Muar (town)

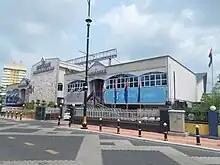
Muar Municipal Council

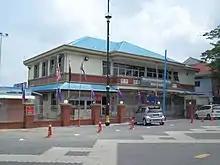
Bandar Maharani Ferry Terminal

Muar District was formerly divided administratively into Muar (Bandar Maharani) municipality and Tangkak township. Upon upgrade of Tangkak sub-district to full-fledged Tangkak district, Bandar Maharani of Muar is now administered by Muar Municipal Council (formerly South Muar Town Council, later Muar Town Council) under the Muar District Office, while Tangkak is administered by Tangkak Town Council (formerly North Muar Town Council) under the Tangkak District Office.